Hamilton C shell

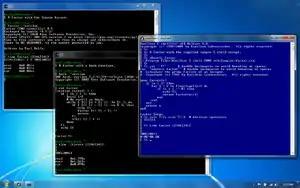
Hamilton C shell and Cygwin bash on Windows 7, showing the use of recursion for factoring.

The original C shell uses an ad hoc parser. This has led to complaints about its limitations. It works well enough for the kinds of things users type interactively but not very well for the more complex commands a user might take time to write in a script. It is not possible, for example, to pipe the output of a foreach statement into grep. There was a limit to how complex a command it could handle.